Enamel hypoplasia

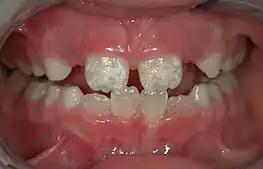
Irreversible enamel defects caused by an untreated celiac disease. They may be the only clue to its diagnosis, even in absence of gastrointestinal symptoms, but are often confused with fluorosis, tetracycline discoloration, or other causes. The National Institutes of Health include a dental exam in the diagnostic protocol of celiac disease.

Enamel hypoplasia is believed to result from the dysfunction of ameloblasts—enamel-producing cells—either for a short period of time or throughout their lifespan. Enamel hypoplasia has a wide variety of known causes. Some causes are hereditary and others are from environmental exposure. The severity and localization of disease presentation is dependent on the timing and stage of tooth development in which the defective enamel formation occurred.